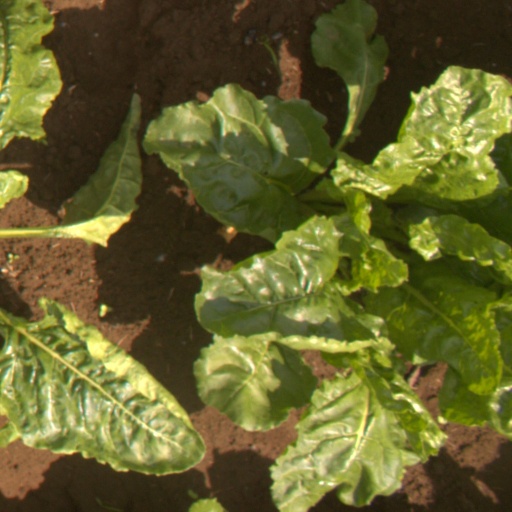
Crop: sugar beet